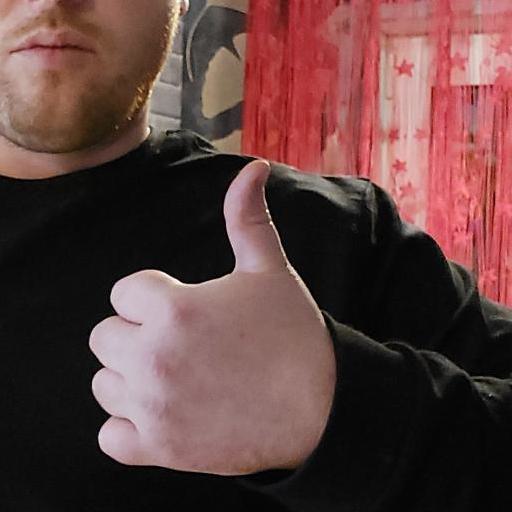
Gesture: like